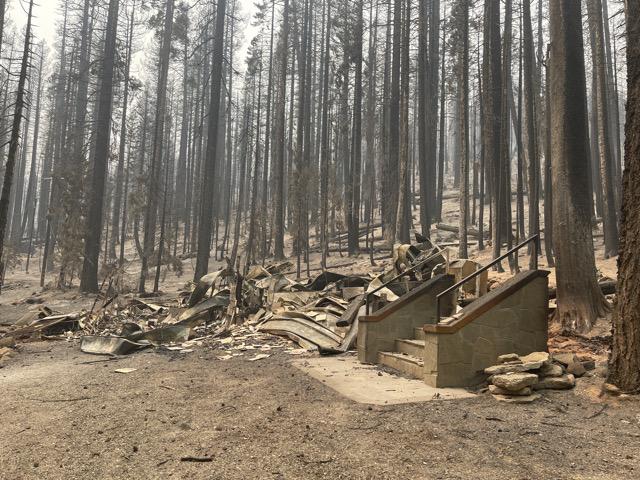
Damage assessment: destroyed